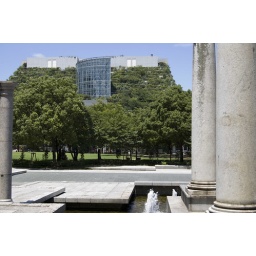
ACROS building by Emilio Ambasz &amp;amp; Associates: it looks like a hill from this side